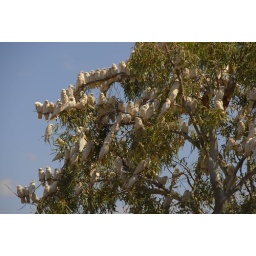
A flock of Cockatoos perched in a small tree above the ruins of an old building in Cossack.